Flitwick

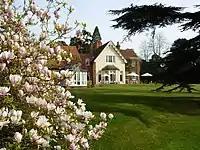

42 (Grant Palmer) provides an hourly daytime service Mondays to Saturdays providing a connection to: Westoning, Harlington, Toddington, Ampthill, Houghton Conquest, and Bedford. Mondays to Saturdays – no Sunday service.